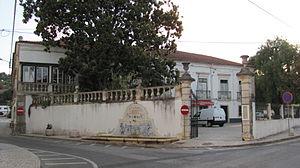
Photographie de la Quinta da Cerca, réalisée par l'architecte portugais d'origine suisse Ernesto Korrodi.